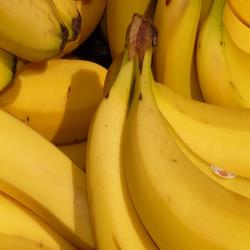
Label: Banana